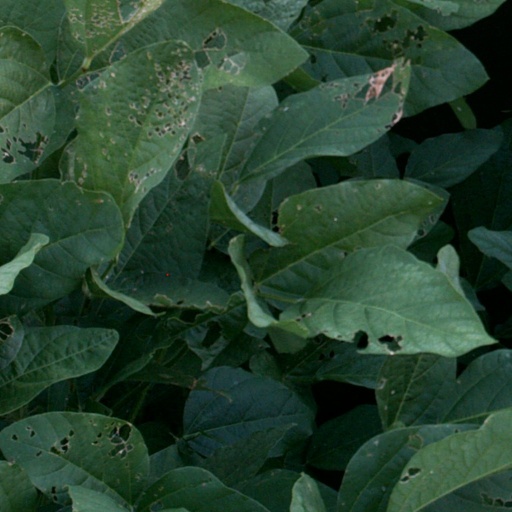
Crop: soybean